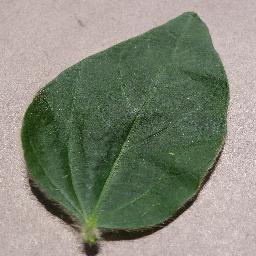
Label: Soybean___healthy